LGBTQ slang

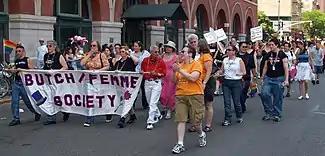
The Butch and Femme society

During the first seven decades of the 20th century, a specific form of Polari was developed by gay men and lesbians in urban centres of the United Kingdom within established LGBTQ communities. Polari was featured on the BBC radio programme Round the Horne in 1964, exposing the wider public to the secret language. Although there are differences, contemporary British gay slang has adopted many Polari words. The 1964 legislative report "Homosexuality and Citizenship in Florida" contains an extensive appendix documenting and defining the homosexual slang in the United States at that time. SCRUFF launched a gay-slang dictionary app in 2014, which includes commonly used slang in the United States from the gay community. Specialized dictionaries that record LGBTQ slang have been found to revolve heavily around sexual matters.